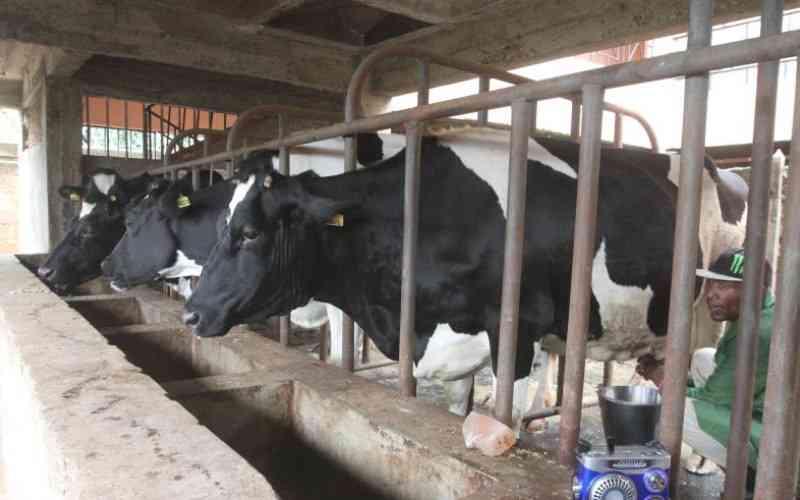
Ng'ombe kadhaa wa maziwa waliofungiwa kwenye mabanda ya chuma. Ng'ombe hawa ni mweusi na weupe na wanaonekana wanalishwa na baadhi ya ndoo za kulia zinaonekana . Yaashiria kuonyesha mazingira ya shamba ya kisasa.